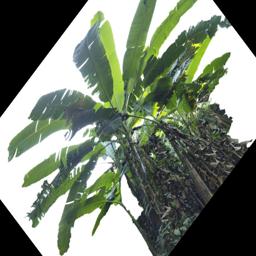
Label: BHIMKOL